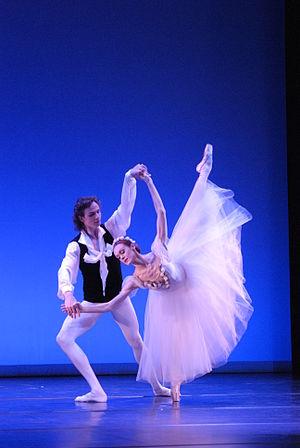
Ouliana Lopatkina au festival Le Mois Molière en juin 2010.
Le Mois Molière est un festival de théâtre et de musique qui se déroule tous les ans du 1ᵉʳ au 30 juin, dans les rues, parcs, théâtres et sites historiques de la ville de Versailles. Il accueille plus de 100 000 festivaliers.